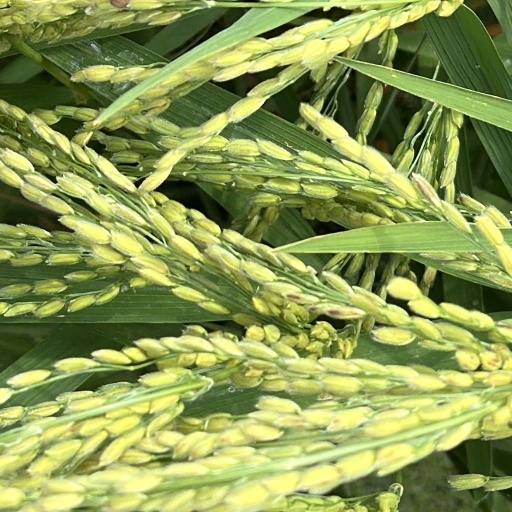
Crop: rice